Answer in natural language. Considering the relative positions, is gray rectangle sofa (marked C) above or below black colour television (marked B)? Choose between the following options: below or above
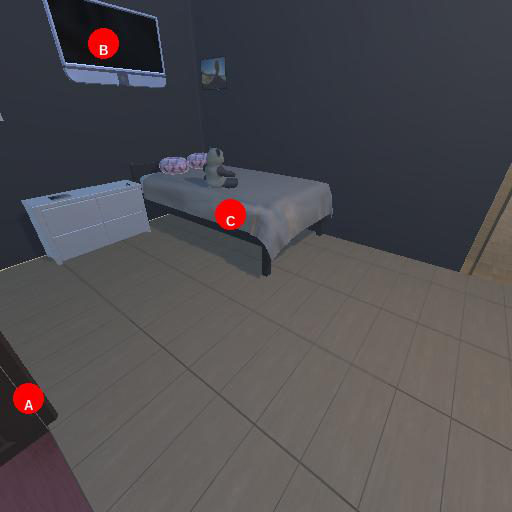
<answer>below</answer>